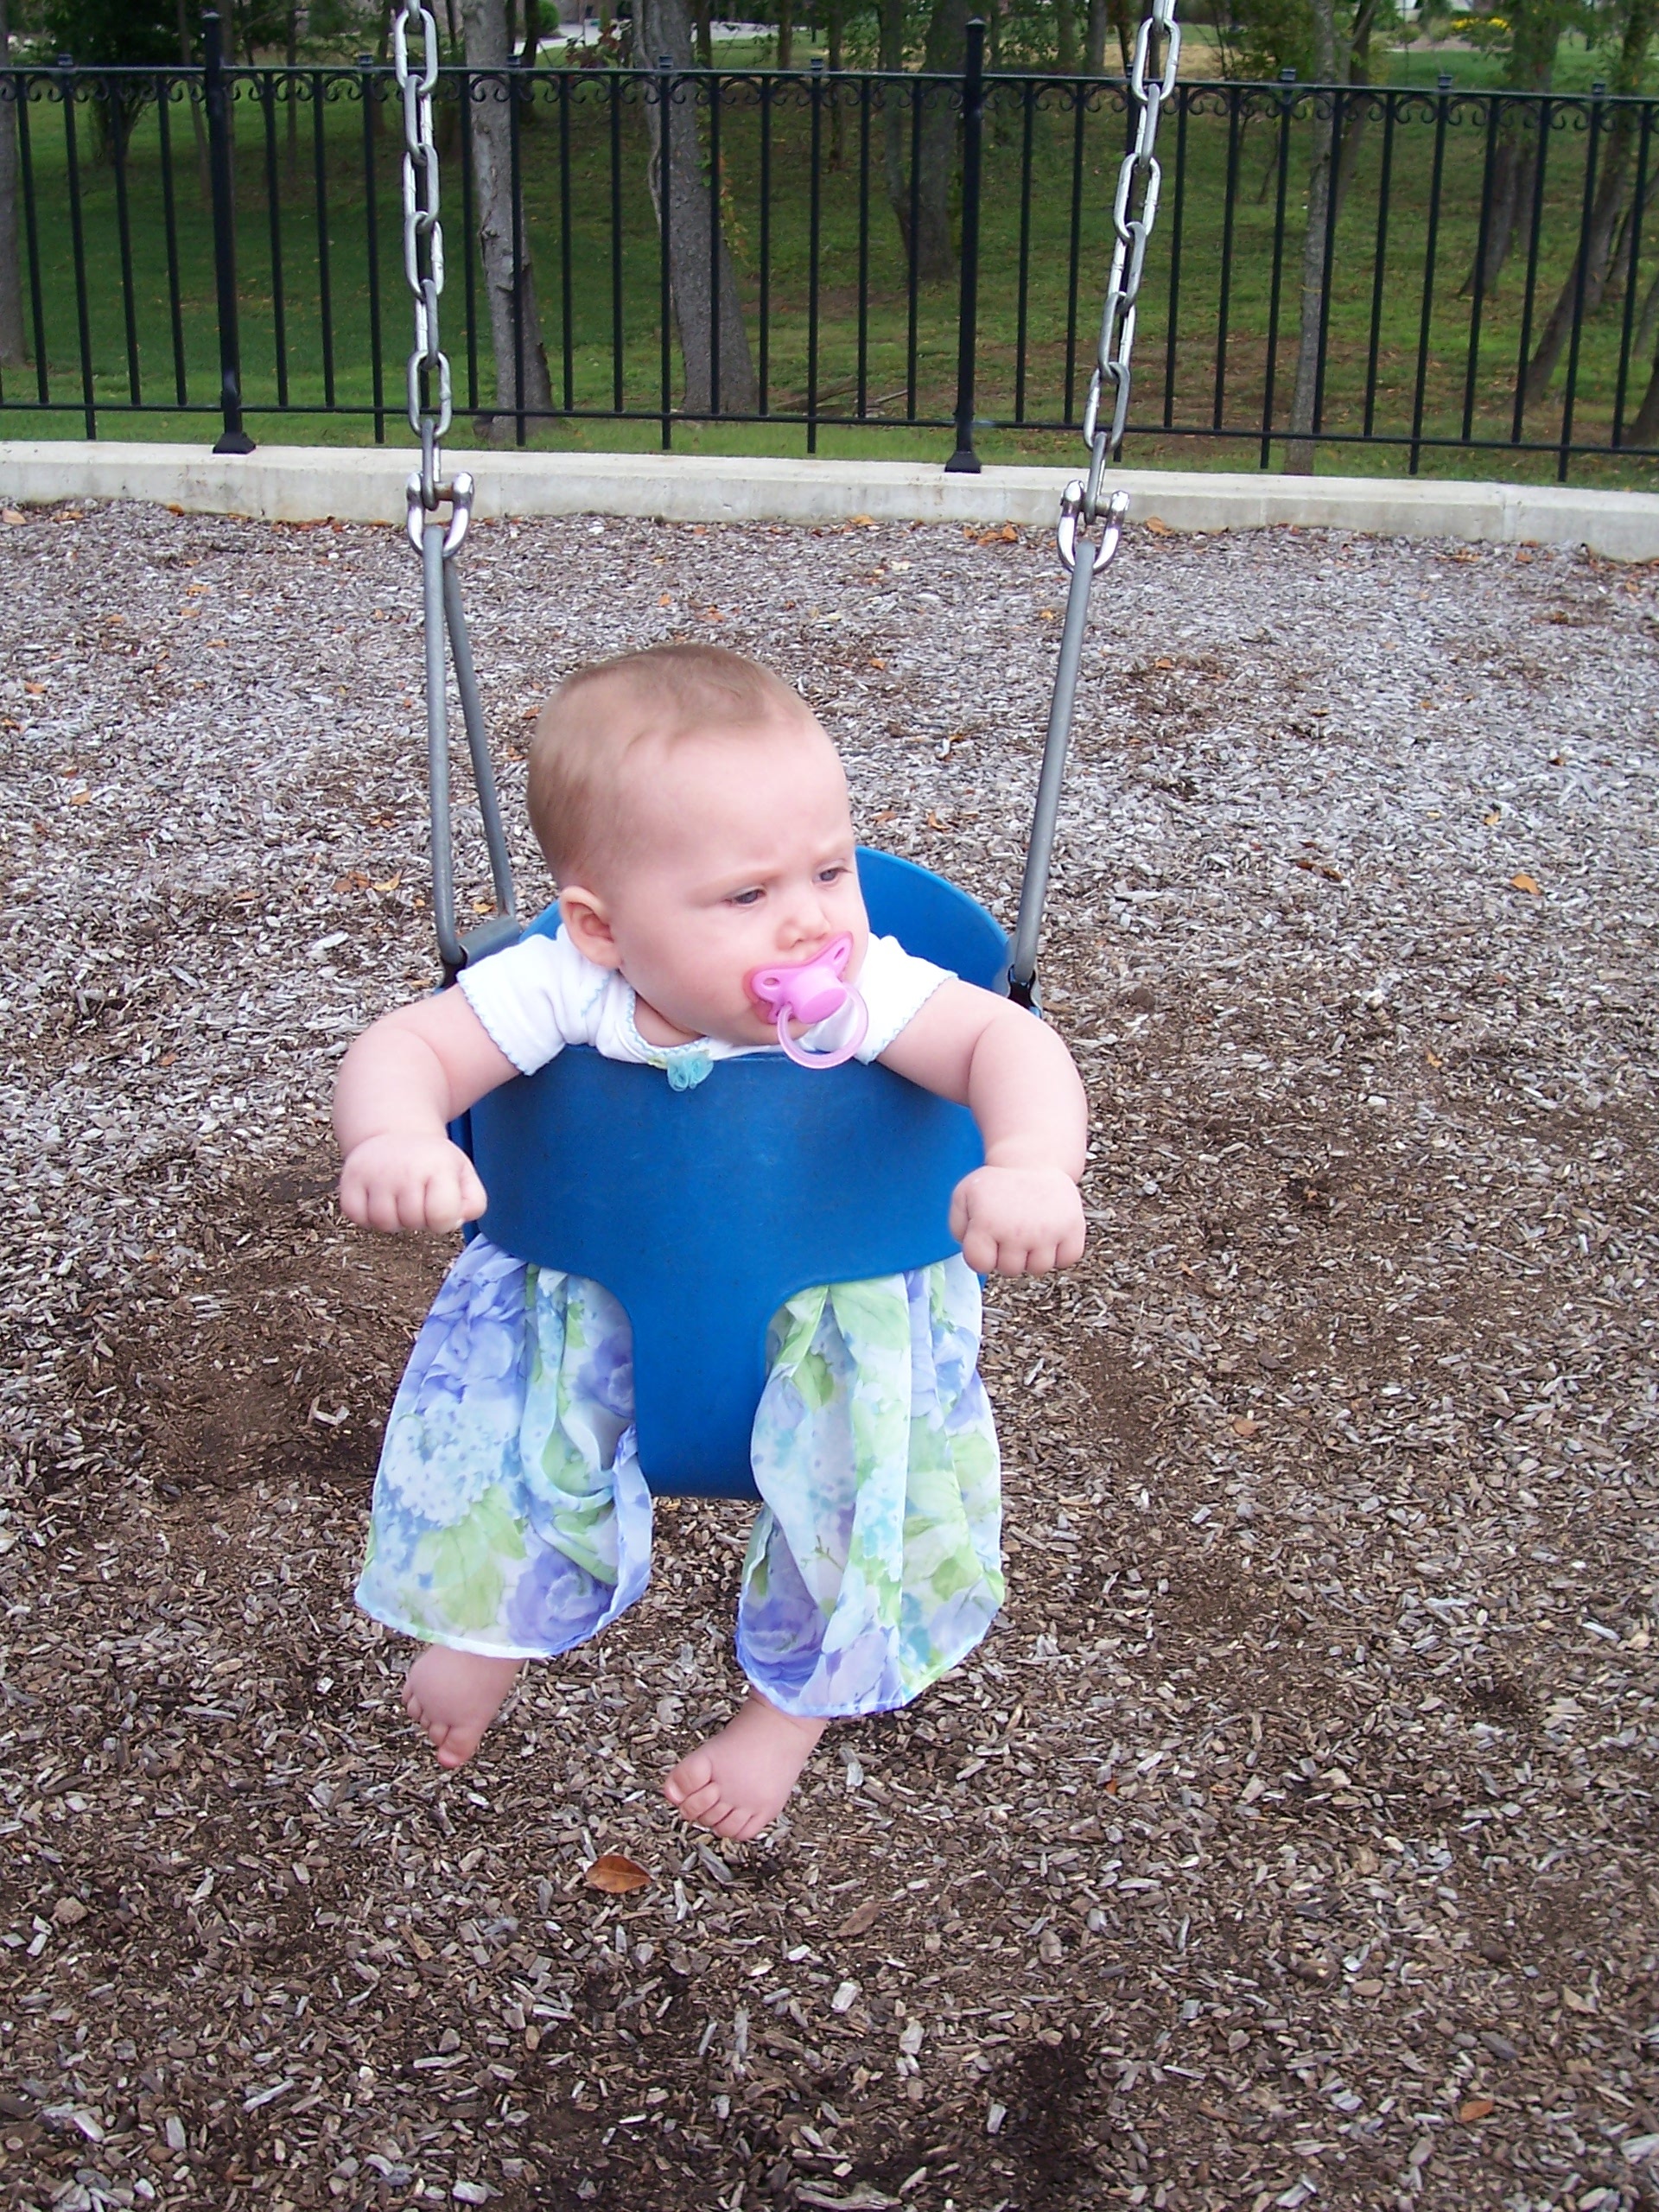
outdoor, girl, play, spring, park, backyard, child, baby, swing, infant, playground, toddler, swinging, bare feet, human positions, outdoor play equipment